Queensboro Corporation

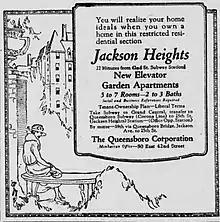
Jackson Heights Advertisement by The Queensboro Corporation

During the years that followed, the interests of the Jackson Heights community and the Queensboro Corporation were closely intertwined. The local newspaper sometimes sounded like the voice of the corporation. The corporation encouraged development of the commercial area that surrounded the 82nd Street subway station, and assisted in setting up a community board to ensure the growth of civic institutions. MacDougall also donated land for churches. Part of the model in the early years, which broke down with the Great Depression of the 1930s, was "a policy of reasonable restriction in accepting tenants thus bringing together tenants having ideals and living standards in common." In plain English, this meant that Jews, Blacks, and perhaps Greeks and Italians were excluded from the community. Only white Anglo-Saxon Protestants were welcome.